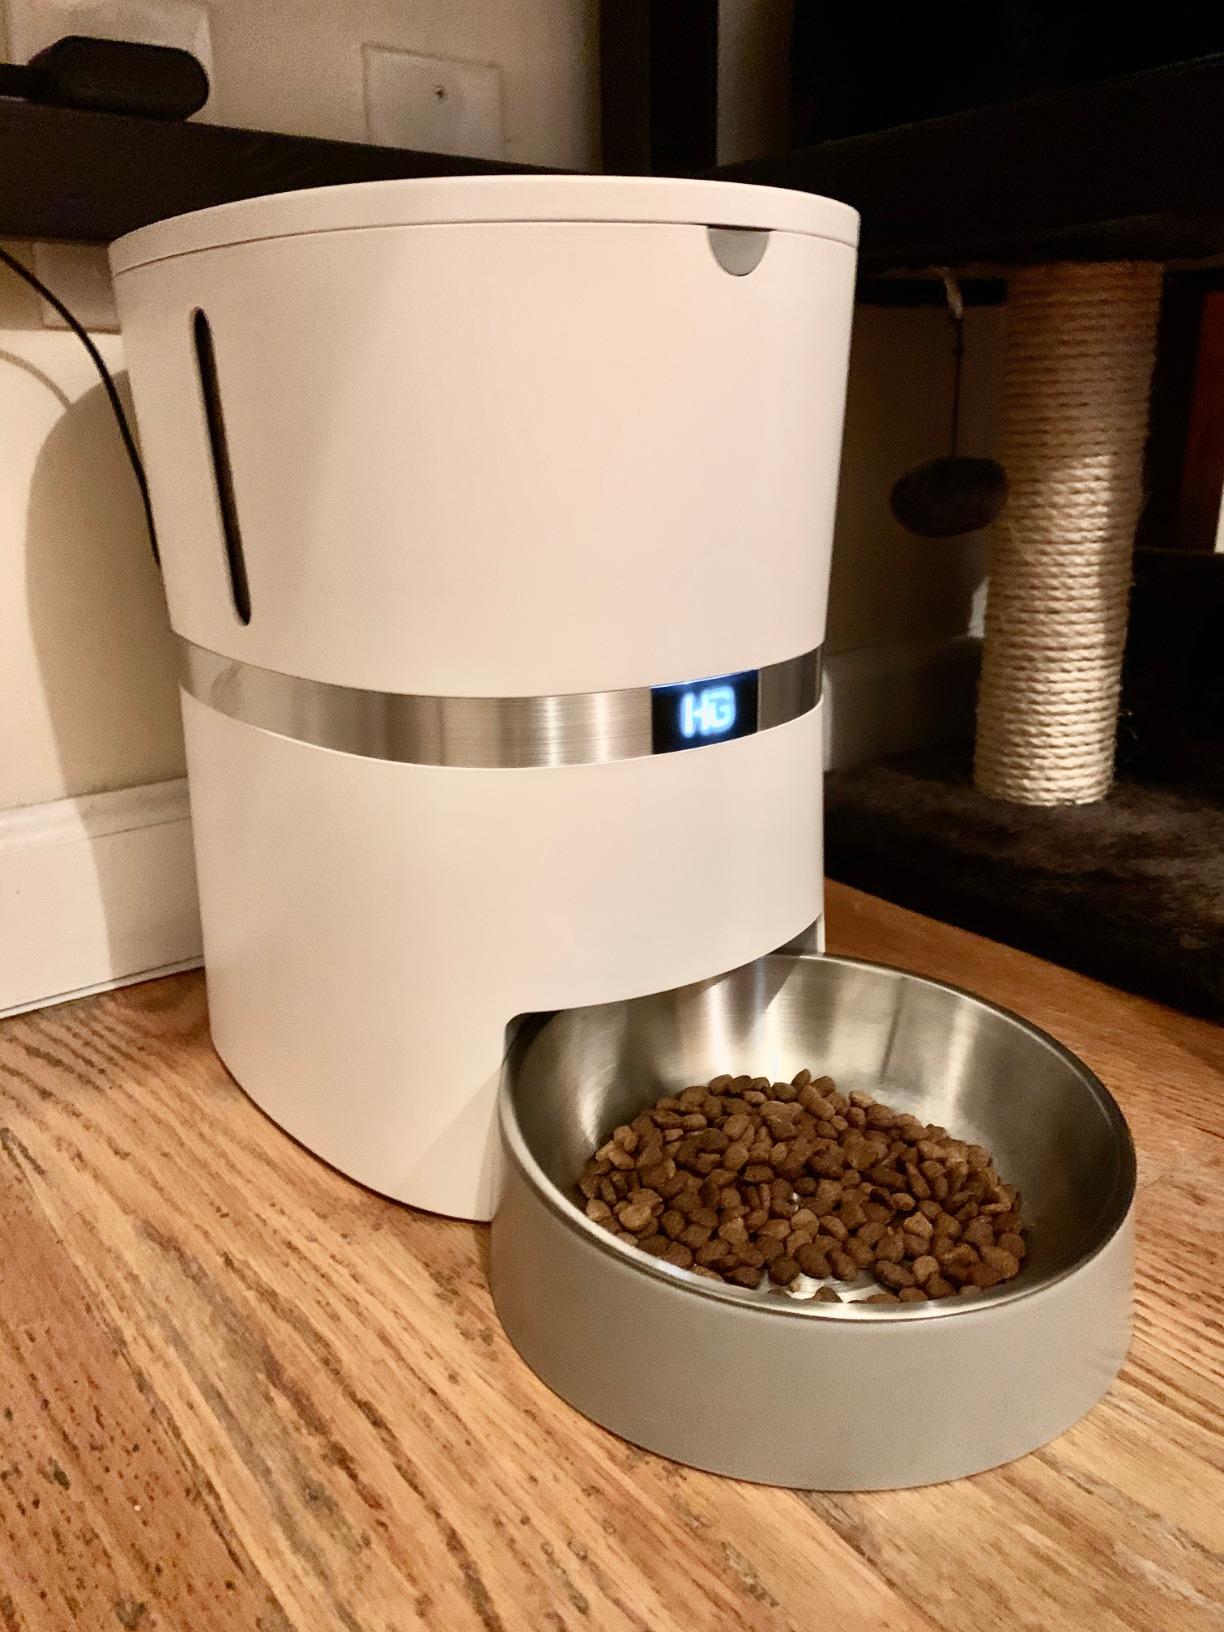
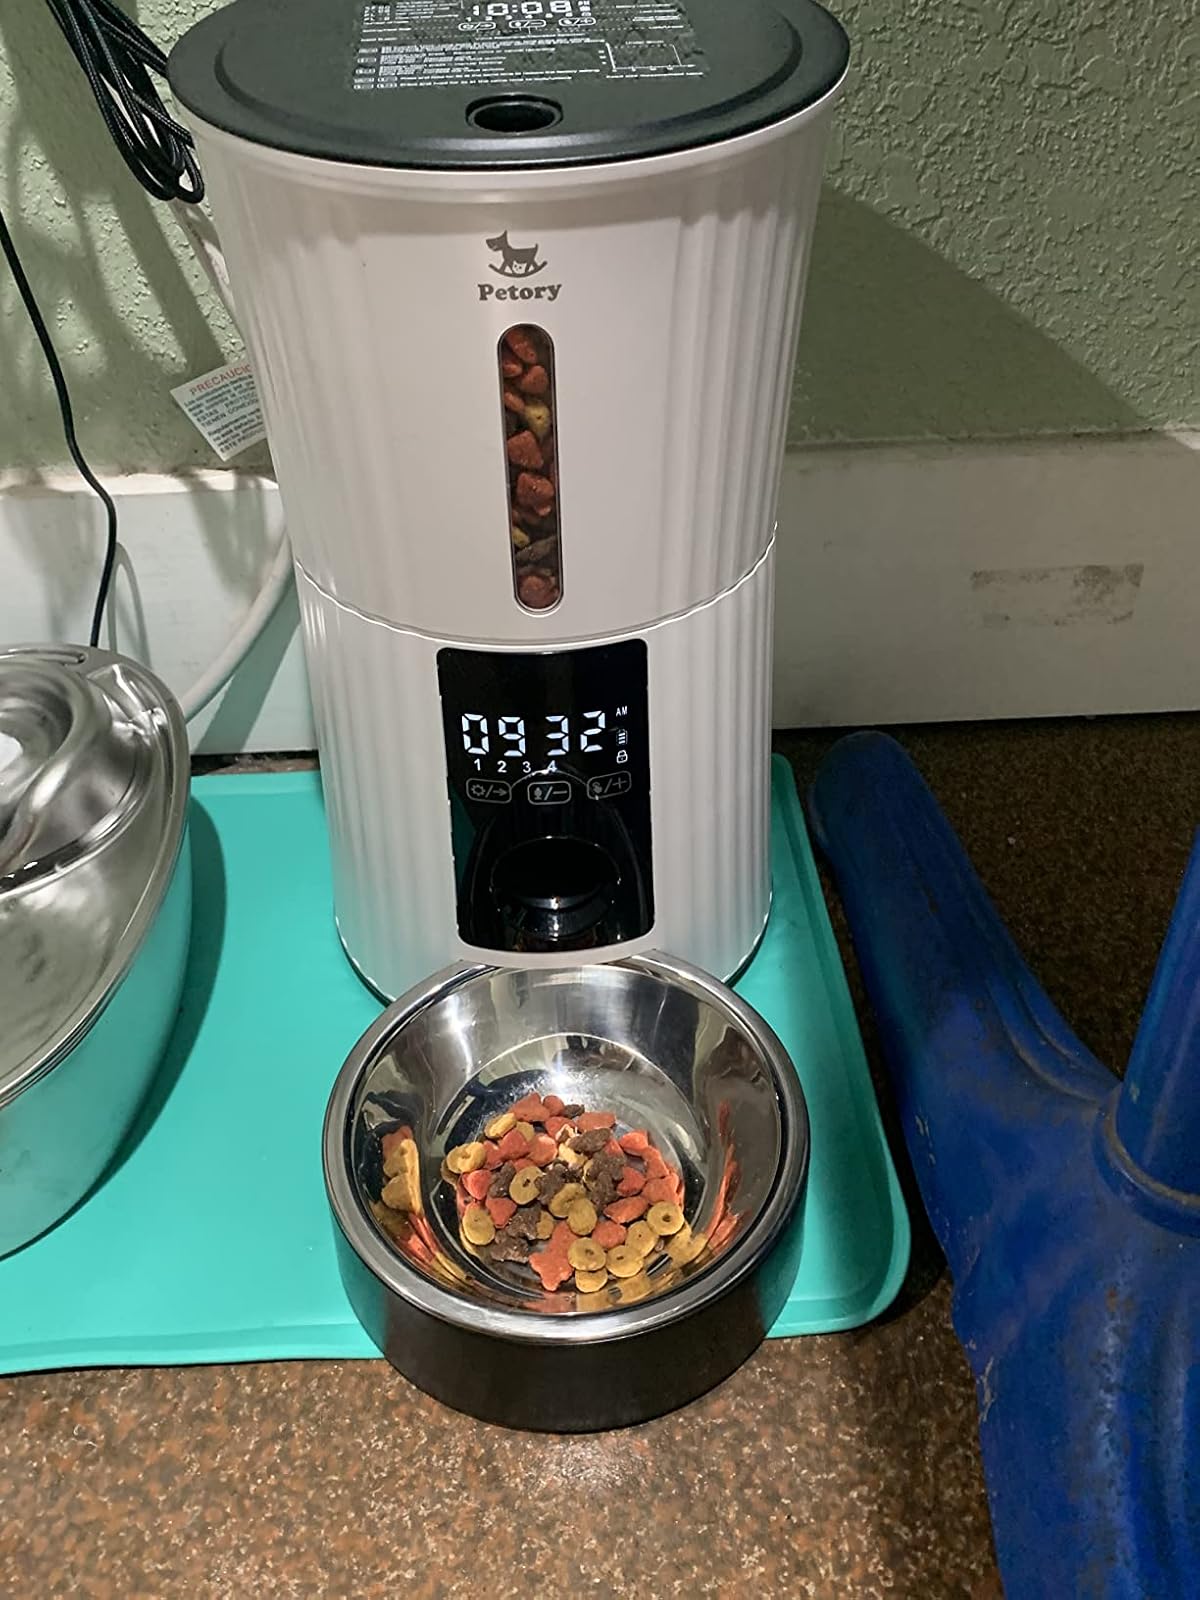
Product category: items_feeder
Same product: no